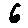
Label: 6